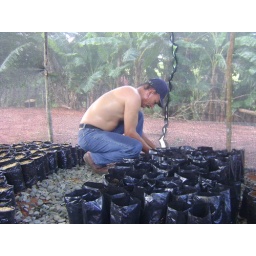
Before the trees can be transported into the ground they must be grown in a vivero, or nursery, in plastic bags.